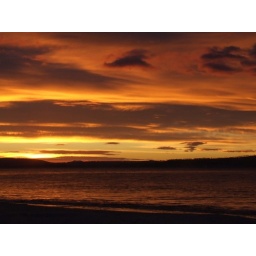
The cloud cover on this early morning at Kingston Beach produced these lovely amber shades in sky and water.